Conservatoire de Paris

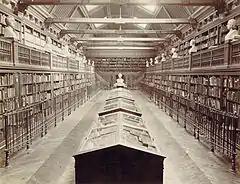
Library, 1895

Cherubini was succeeded by Daniel-François-Esprit Auber in 1842. Under Auber, composition teachers included Adolphe Adam, Halévy, and Ambroise Thomas; piano teachers, Louise Farrenc, Henri Herz, and Antoine François Marmontel; violin teachers, Jean-Delphin Alard and Charles Dancla; and cello teachers, Pierre Chevillard and Auguste Franchomme.